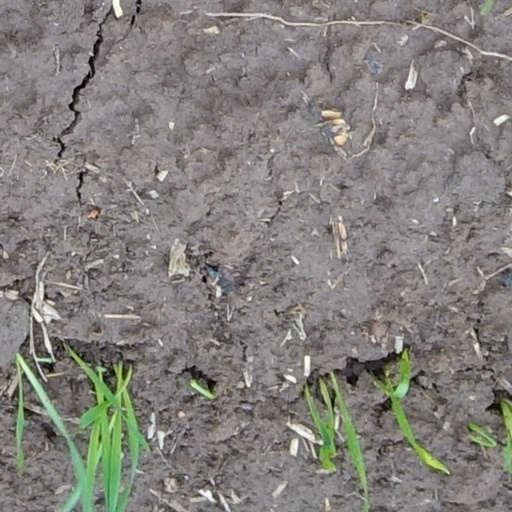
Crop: wheat